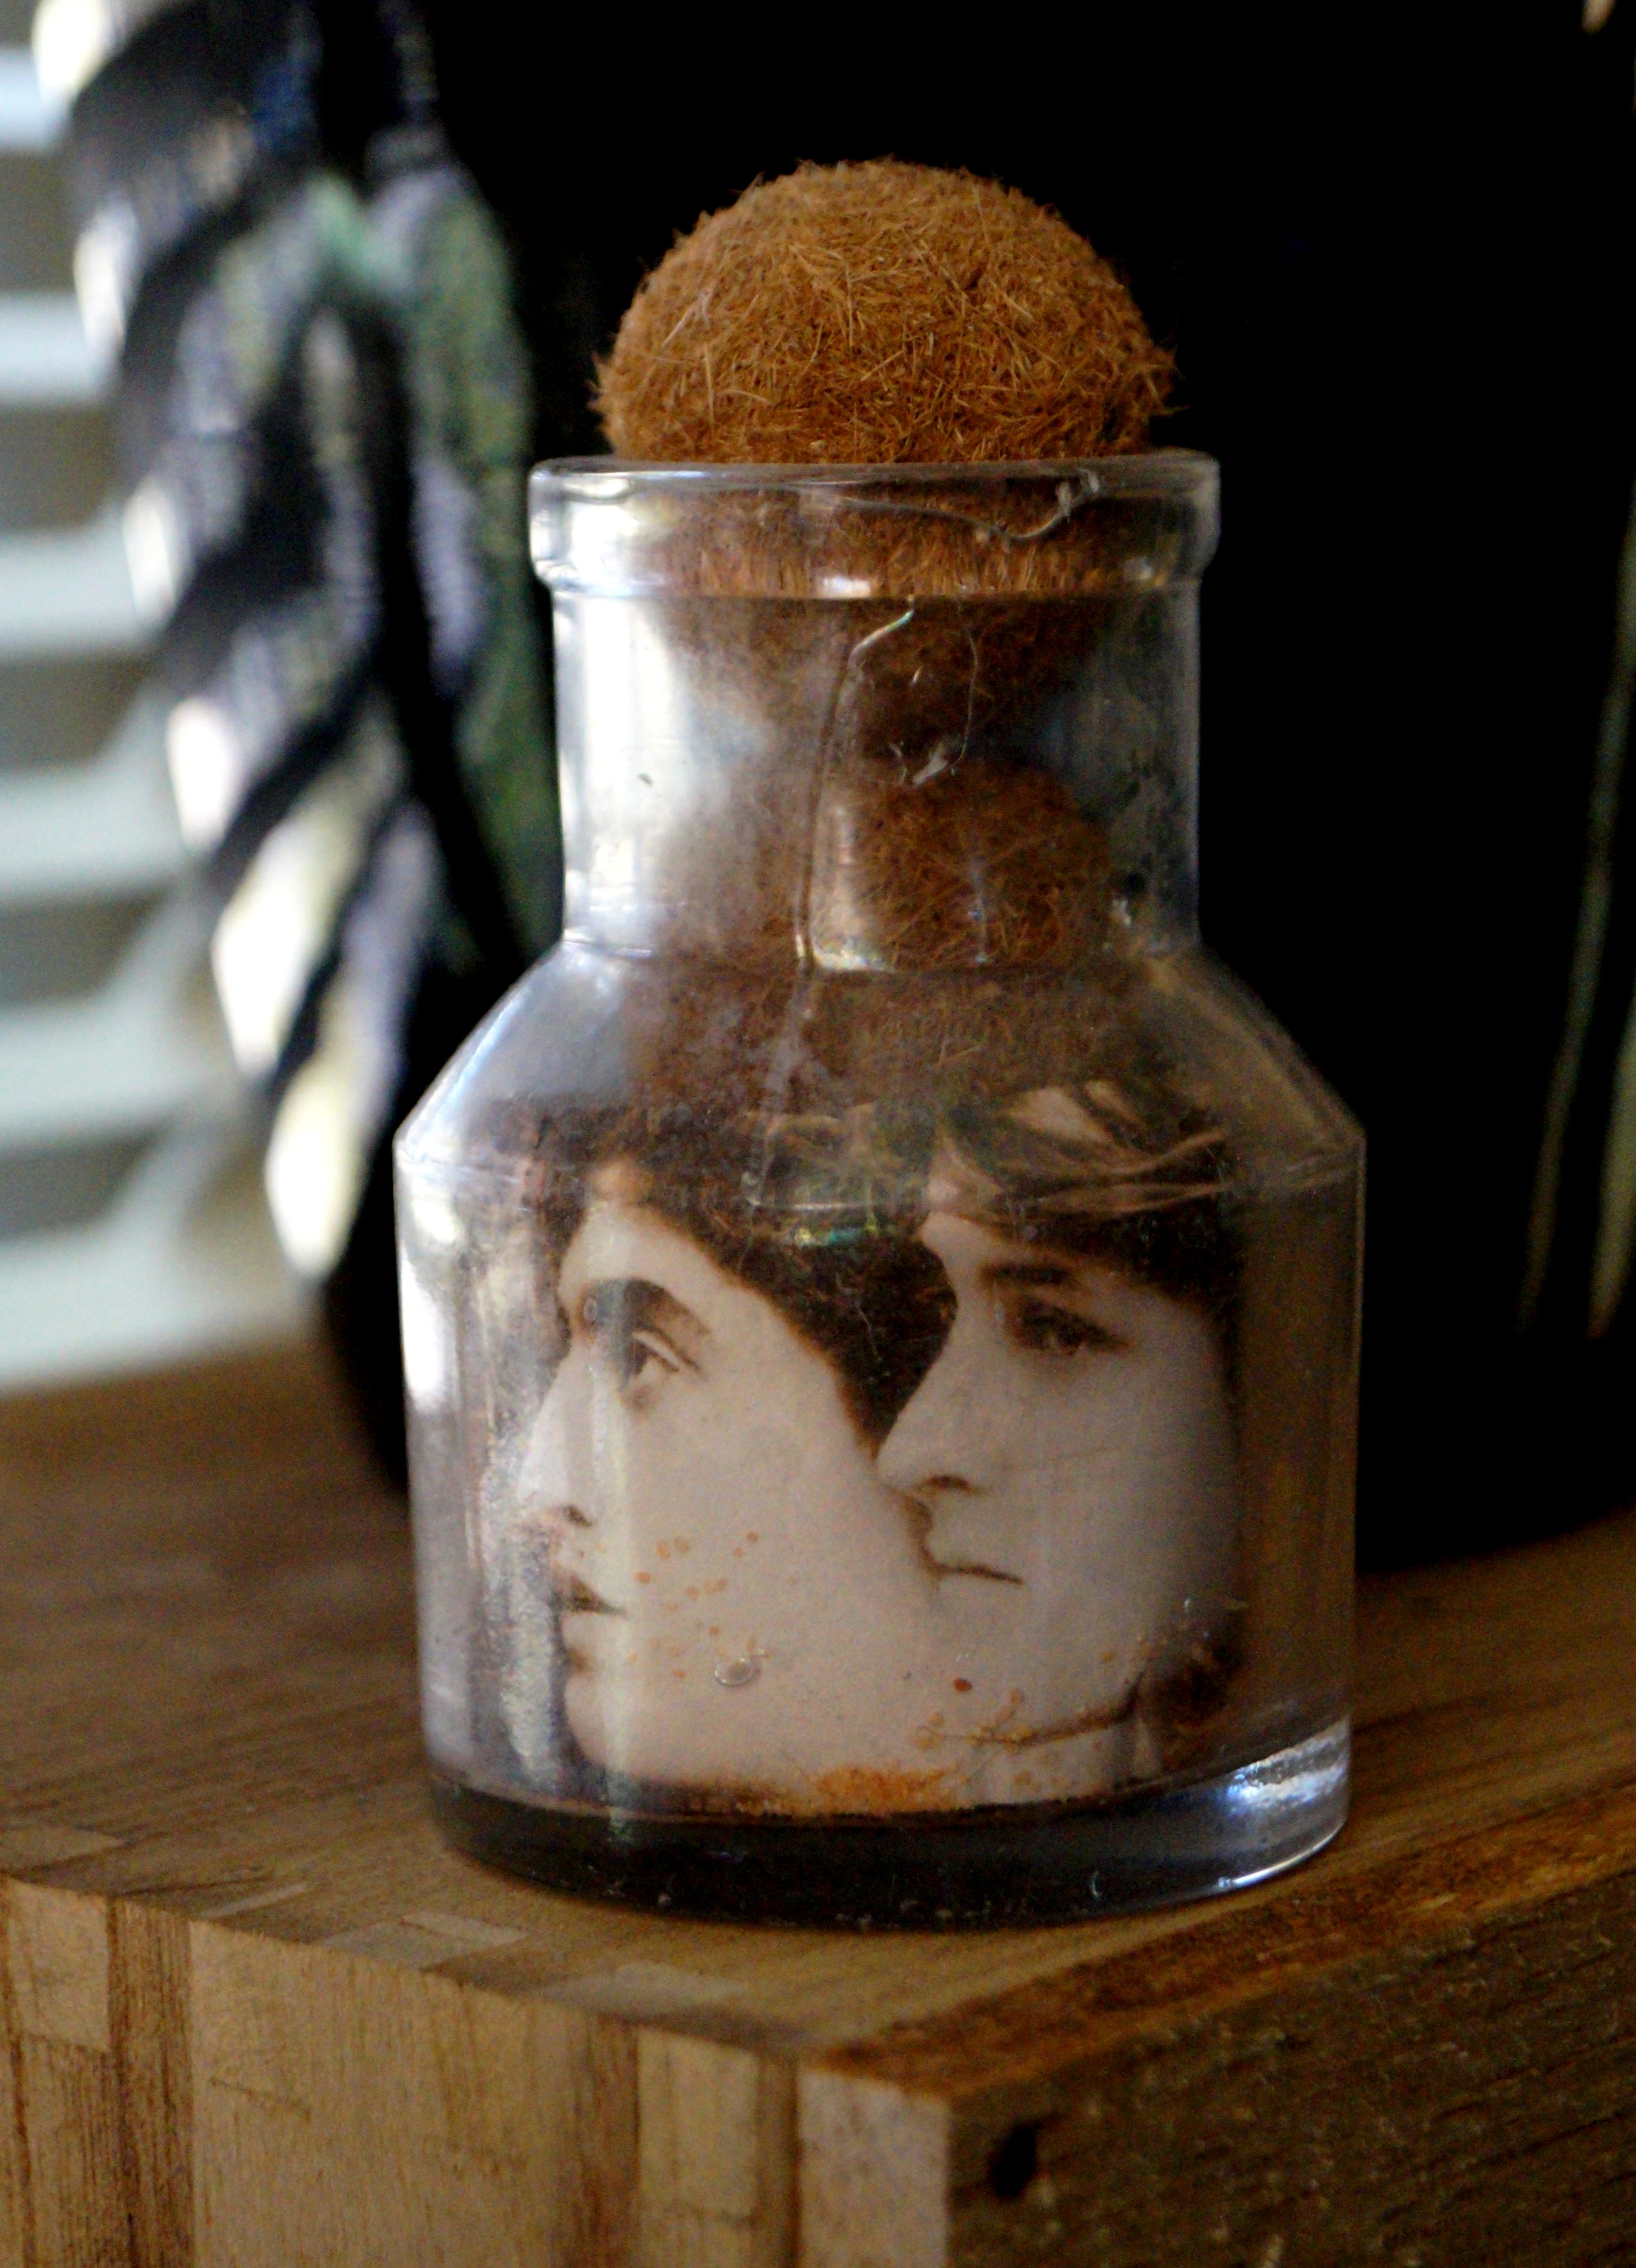
artwork, faces, bottle, glass bottle